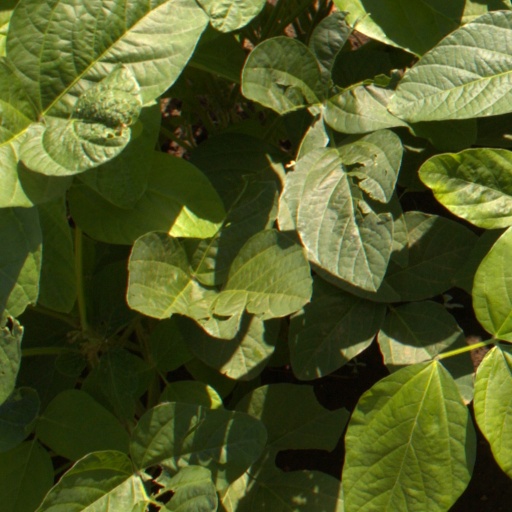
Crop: soybean